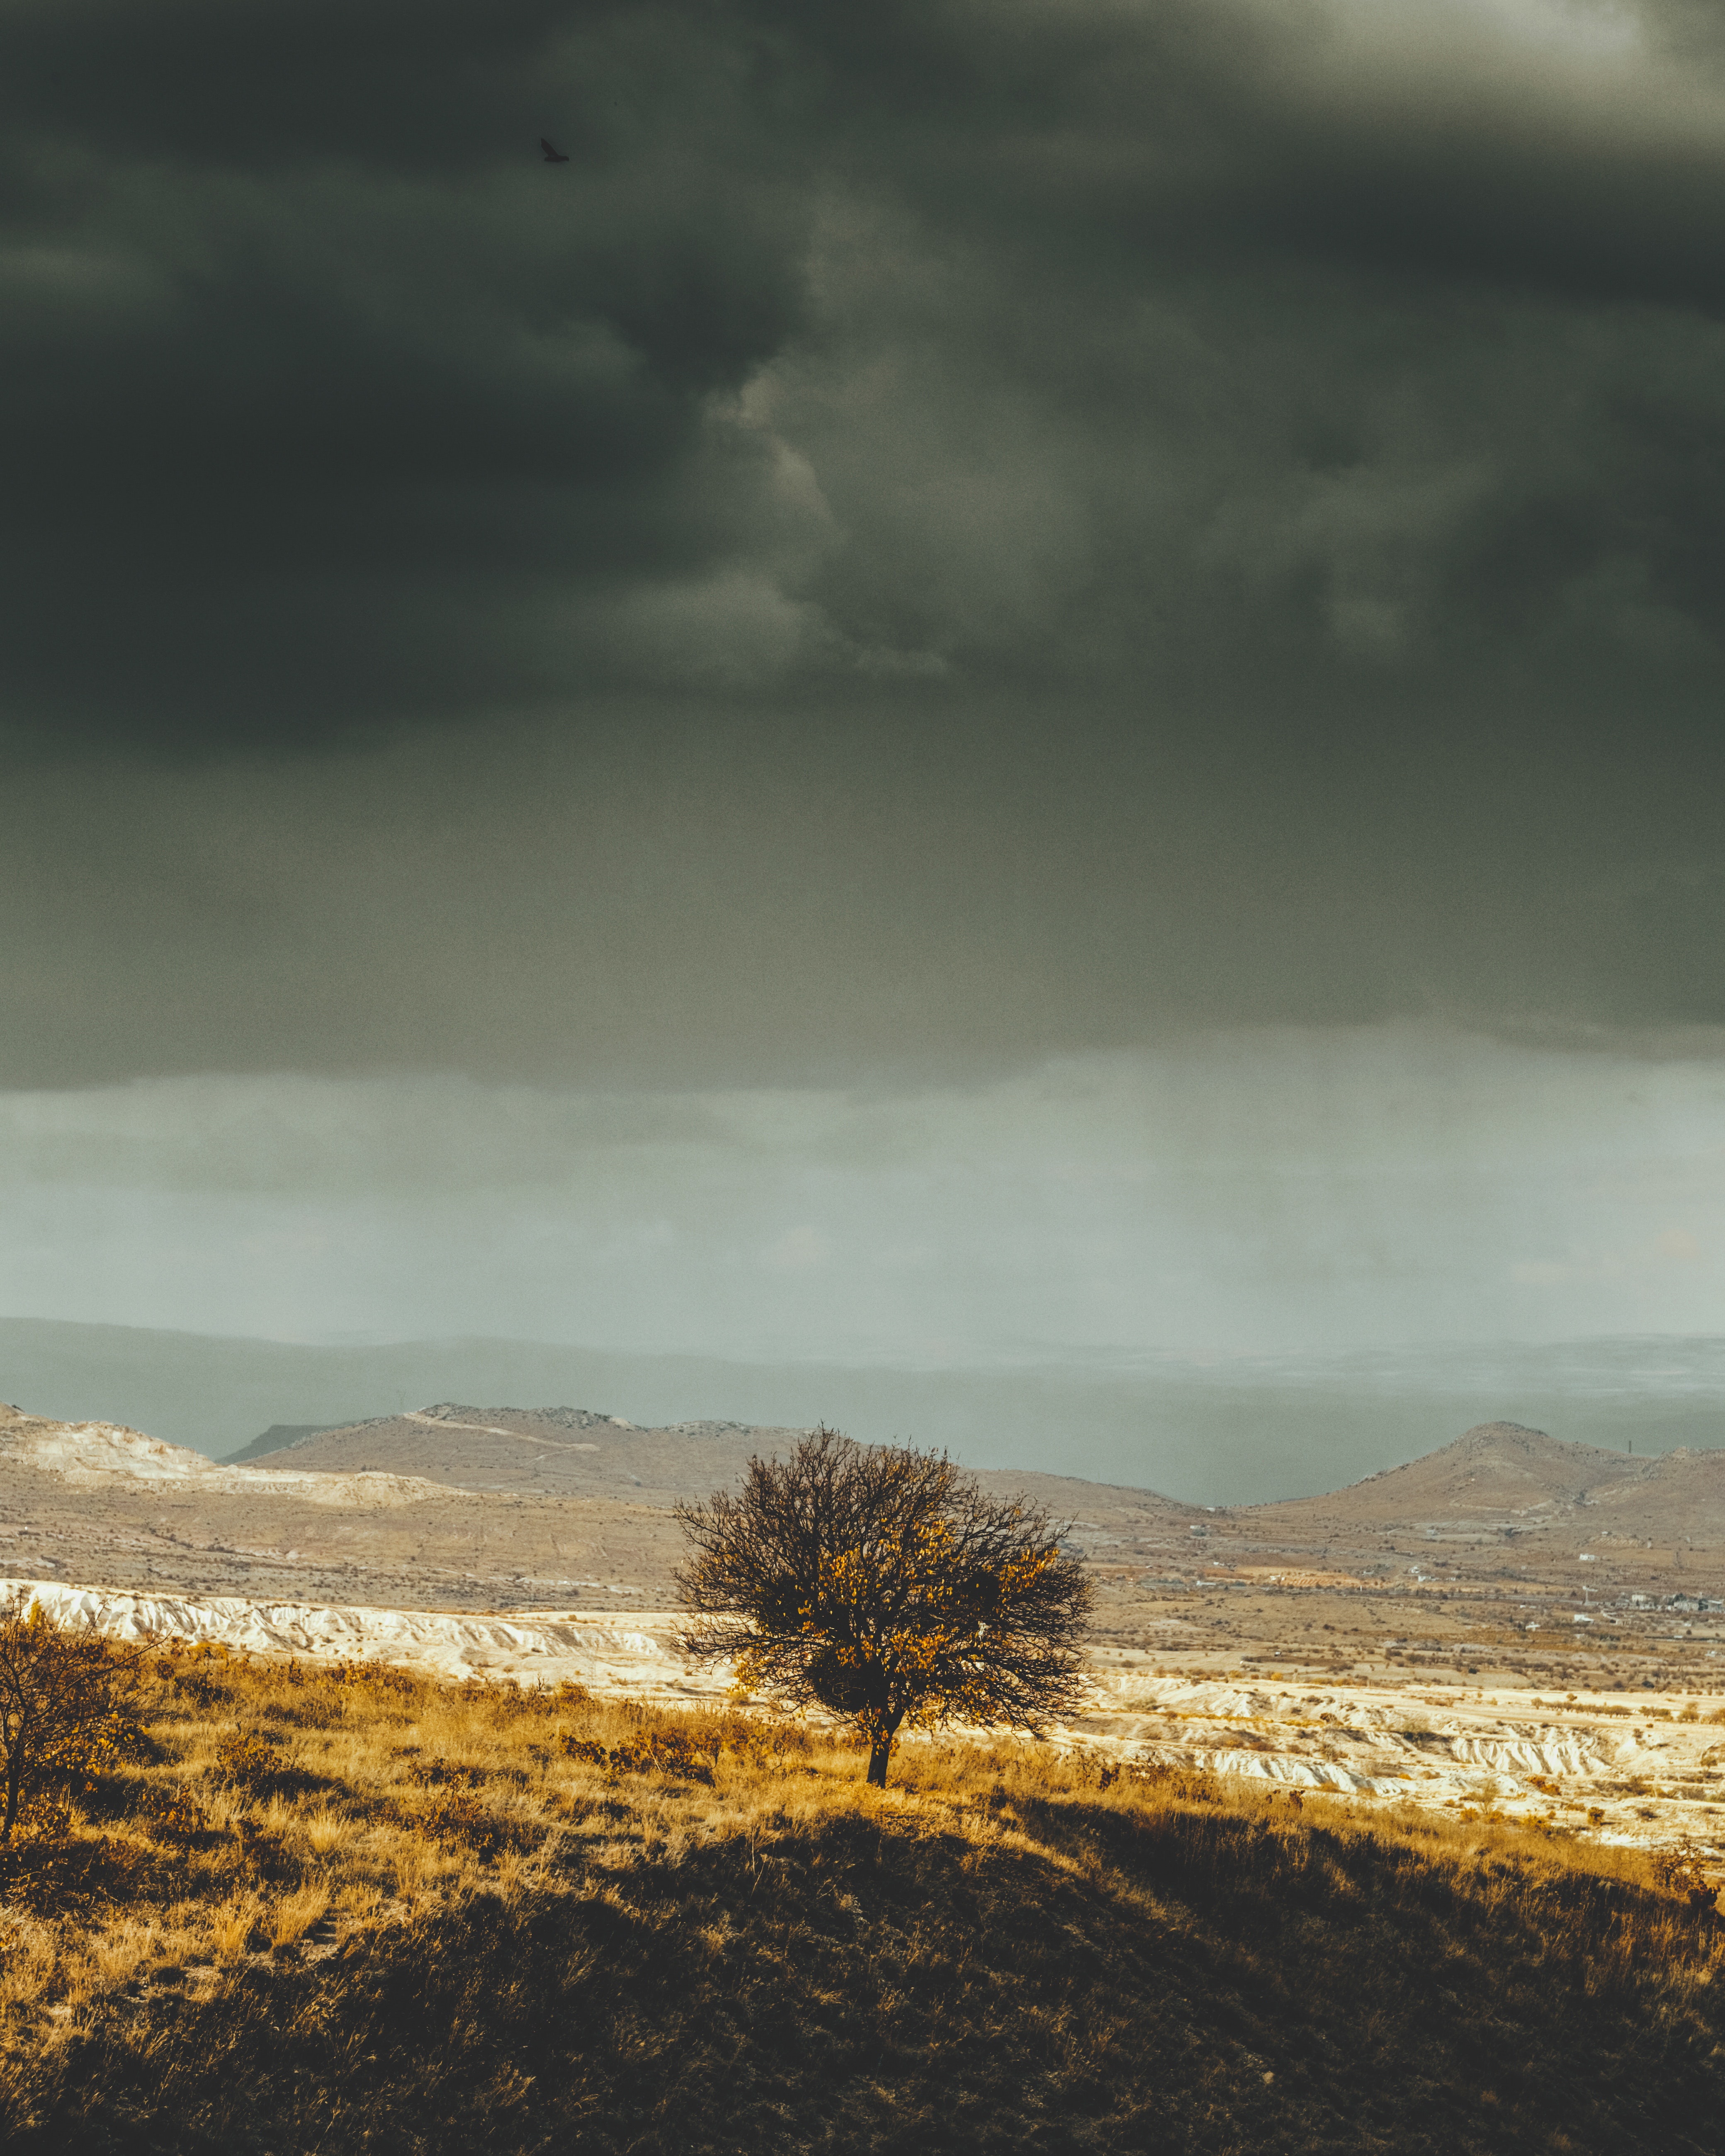
natural, cloud, sky, atmosphere, plant, natural landscape, branch, highland, sunlight, mountain, grey, tree, atmospheric phenomenon, horizon, cumulus, grassland, plain, wood, landscape, rural area, grass, Tints and shades, road, hill, prairie, forest, field, winter, meteorological phenomenon, mist, fell, evening, wilderness, steppe, darkness, monochrome photography, monochrome, pasture, soil, freezing, wind, valley, mountain range, tundra, savanna, sunset, wildlife, night, ocean, shadow, storm, haze, rock